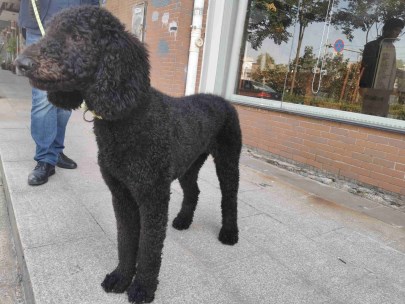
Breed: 316-n000118-standard_poodle